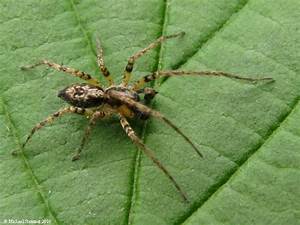
Label: ragno